Erie, Pennsylvania

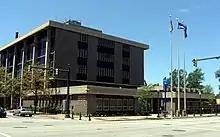
The Erie Municipal Building on State Street

Several semi-professional and professional sports teams operate in Erie. The Erie SeaWolves play AA baseball in the Eastern League as an affiliate of the Detroit Tigers, hosting games at UPMC Park. The Erie Otters compete in the Ontario Hockey League and play their home games at Erie Insurance Arena.